Bennie Thompson

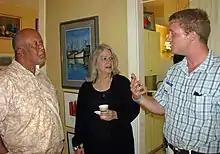
Thompson meeting with Mississippi Democrats

When Mike Espy resigned from the United States House of Representatives in to become Secretary of Agriculture in 1993, Thompson ran in the special election to succeed him. With five other Democrats splitting the vote, he finished second, behind Republican Hayes Dent with 28% of the vote in the March 30, 1993, primary election. He then defeated Dent in the April 13 runoff with 55% of the vote. He won the seat again in 1994 and has been reelected 12 times. He has faced serious opposition only twice, when journalist Clinton LeSueur held him to 55% in 2002 and 58% in 2004.